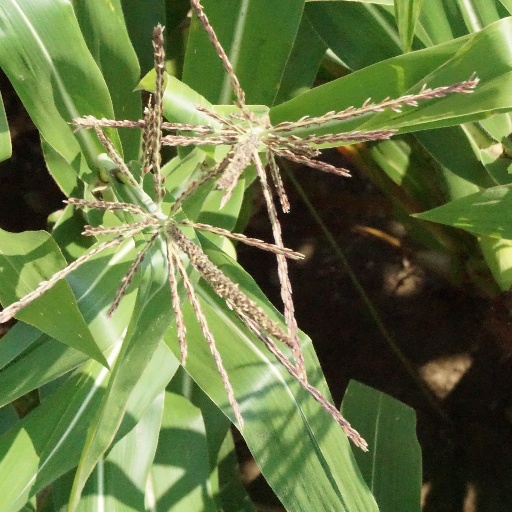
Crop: maize; corn